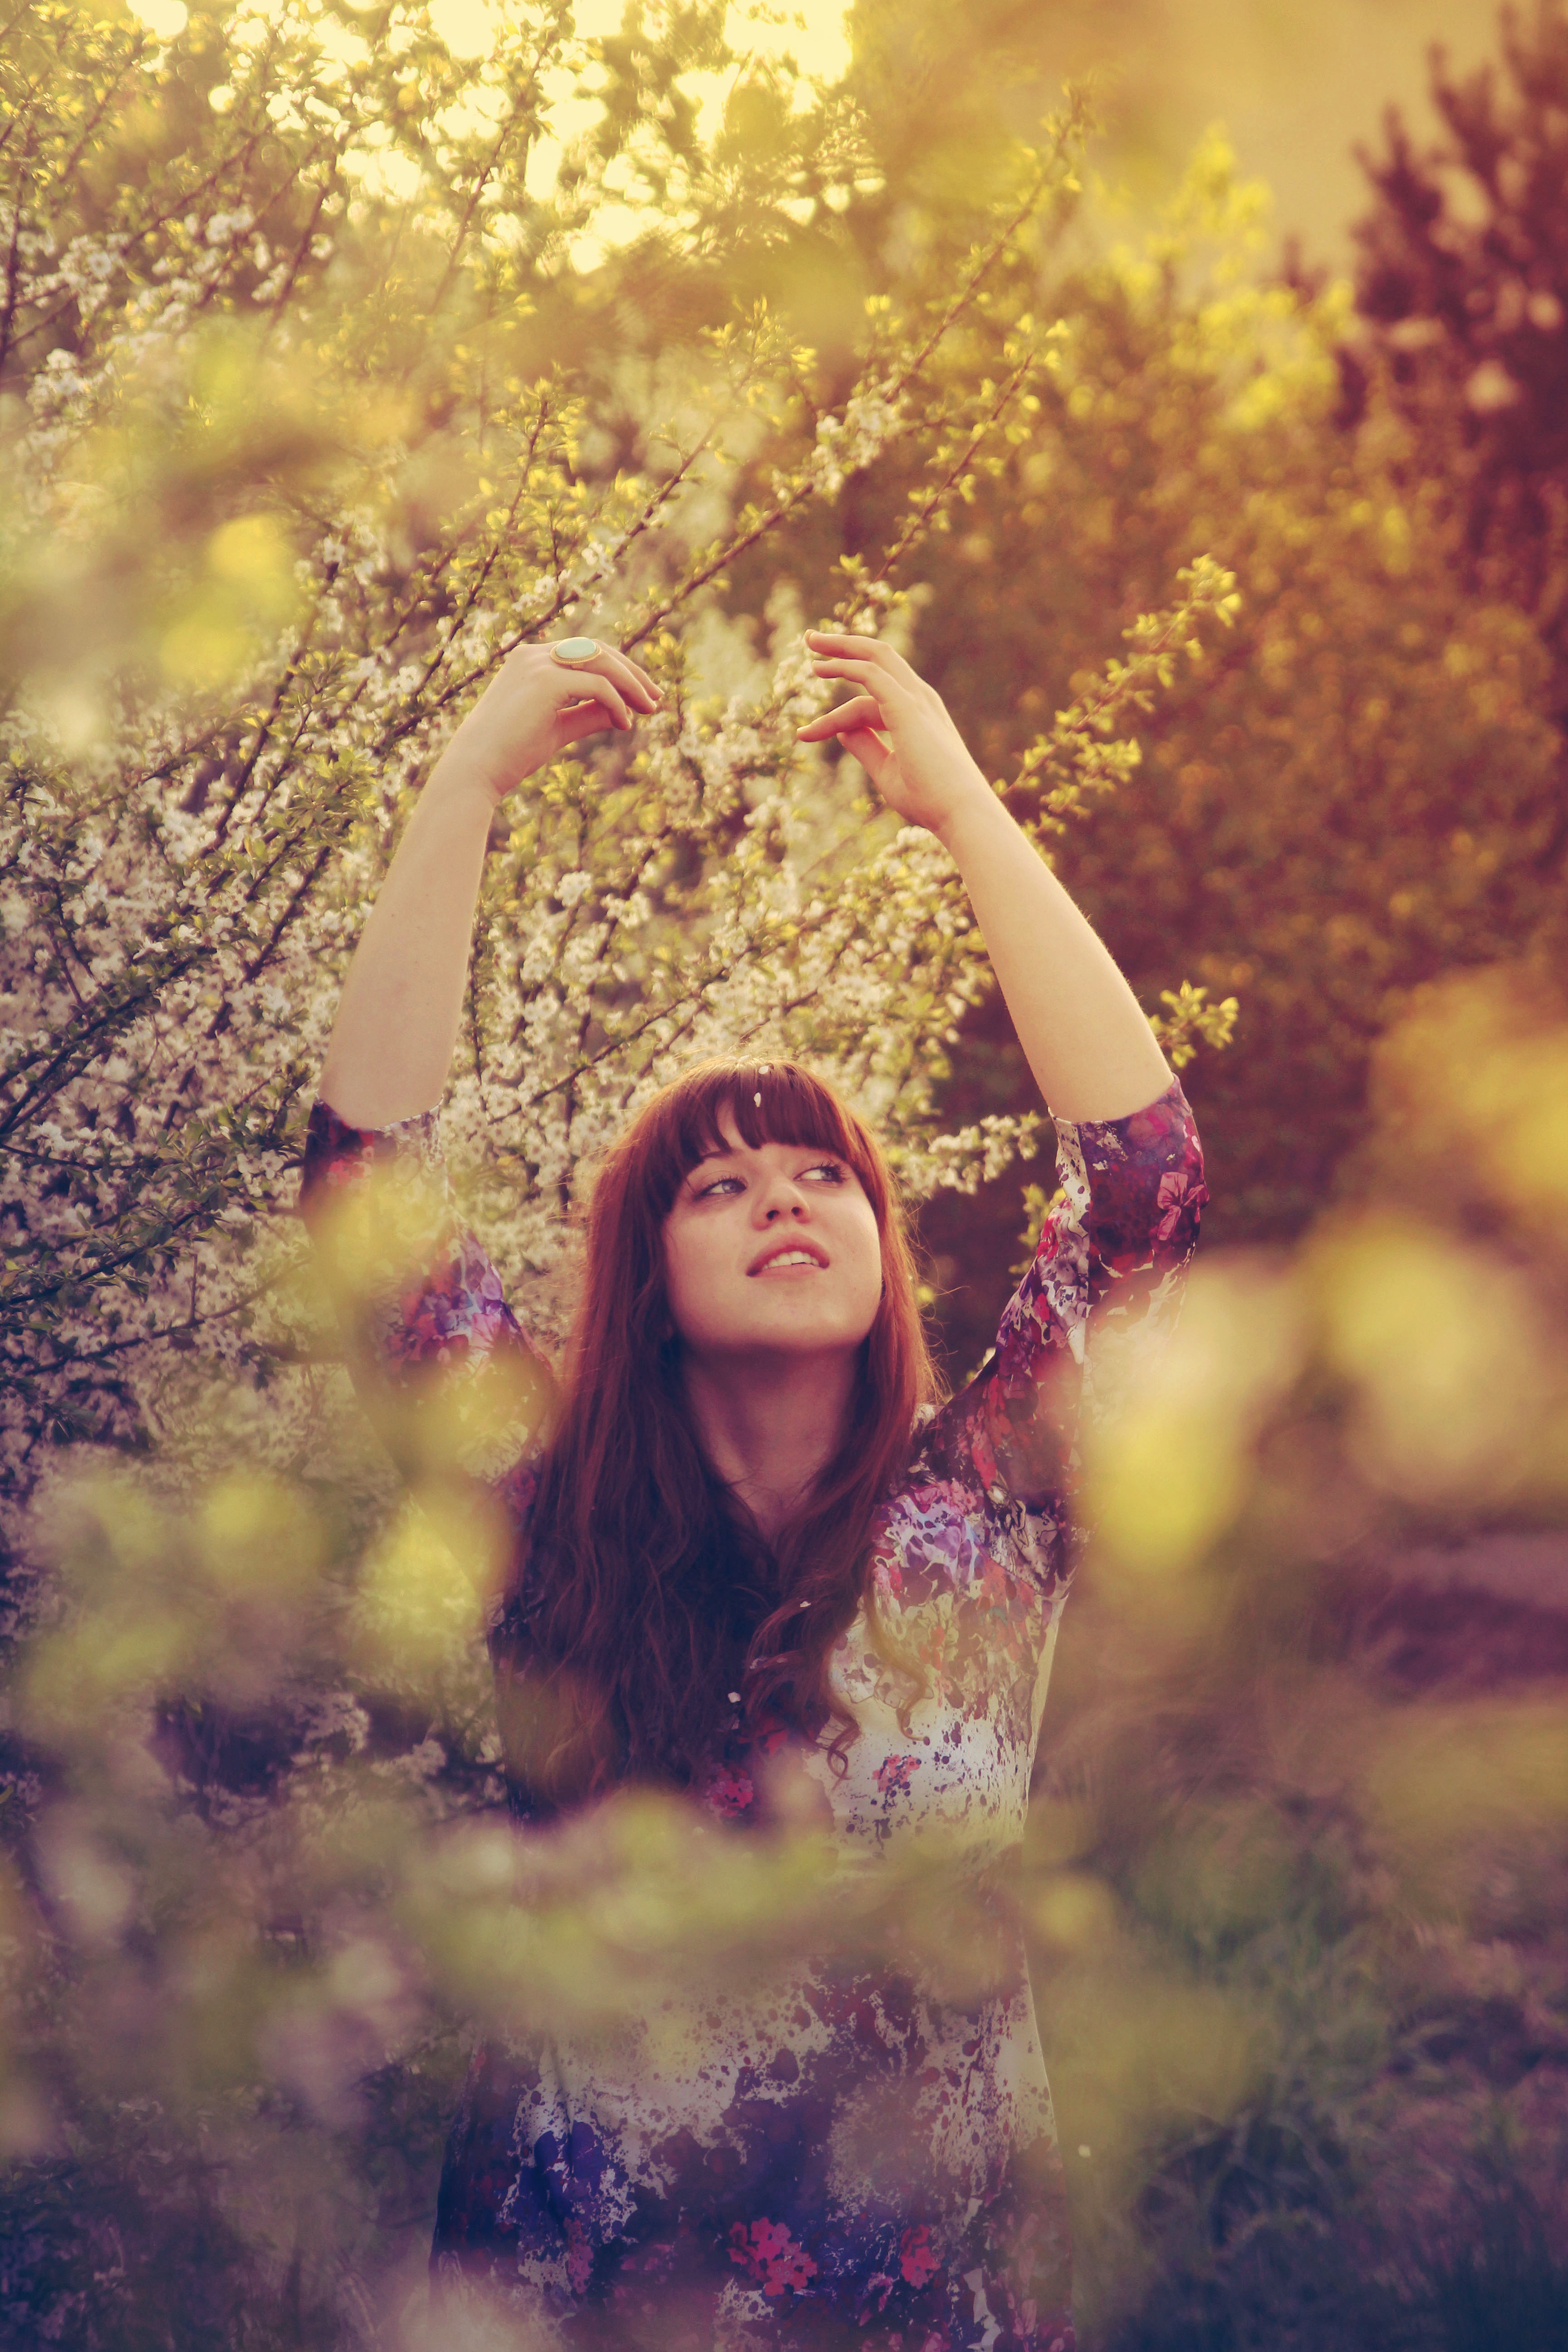
tree, nature, plant, girl, sun, photography, sunlight, morning, flower, portrait, spring, color, autumn, romance, season, white flower, flowers, photograph, beauty, emotion, photo shoot, portrait photography